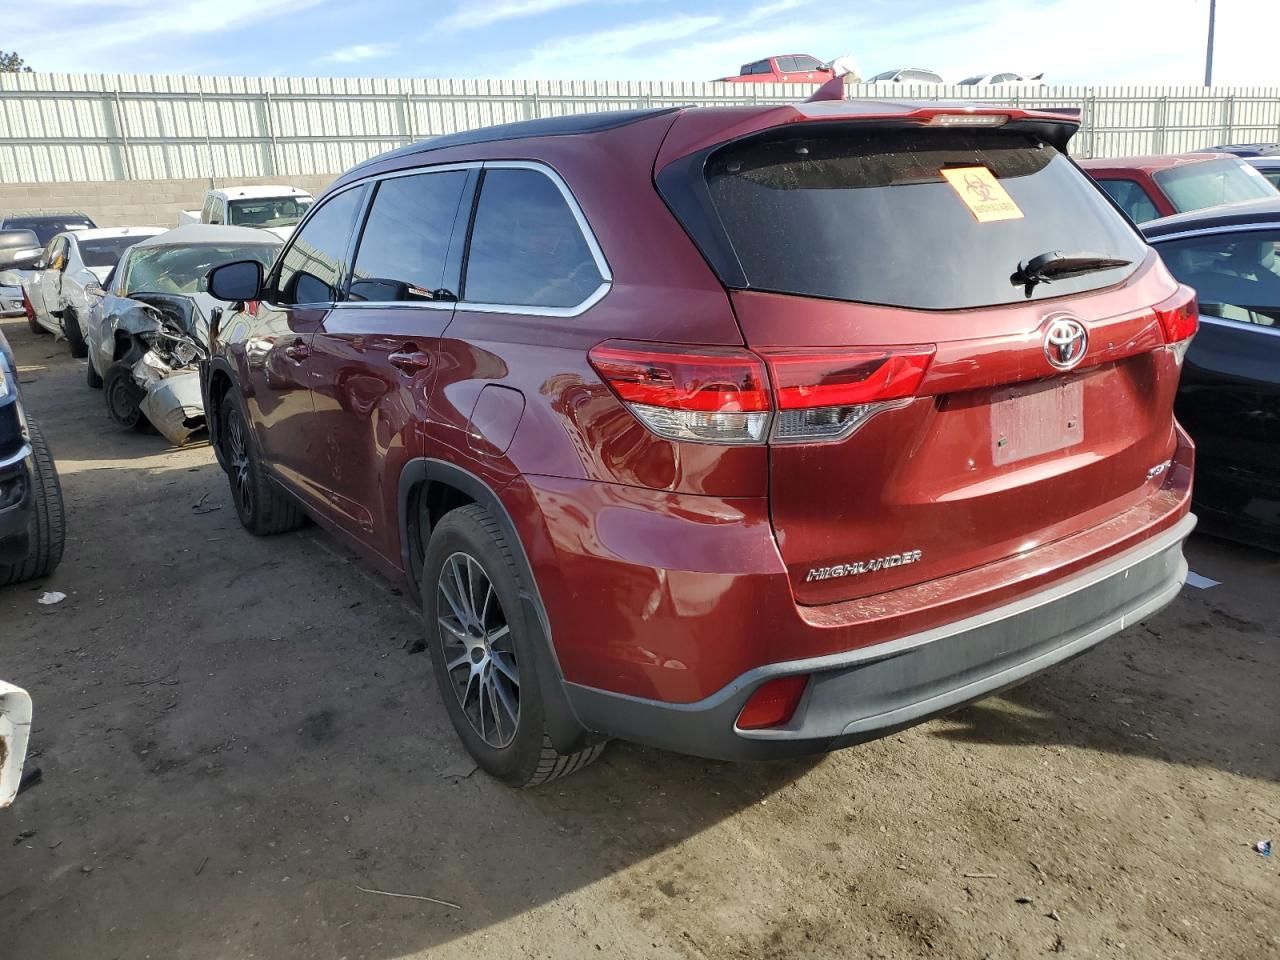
Aucun dommage détecté.
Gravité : aucun